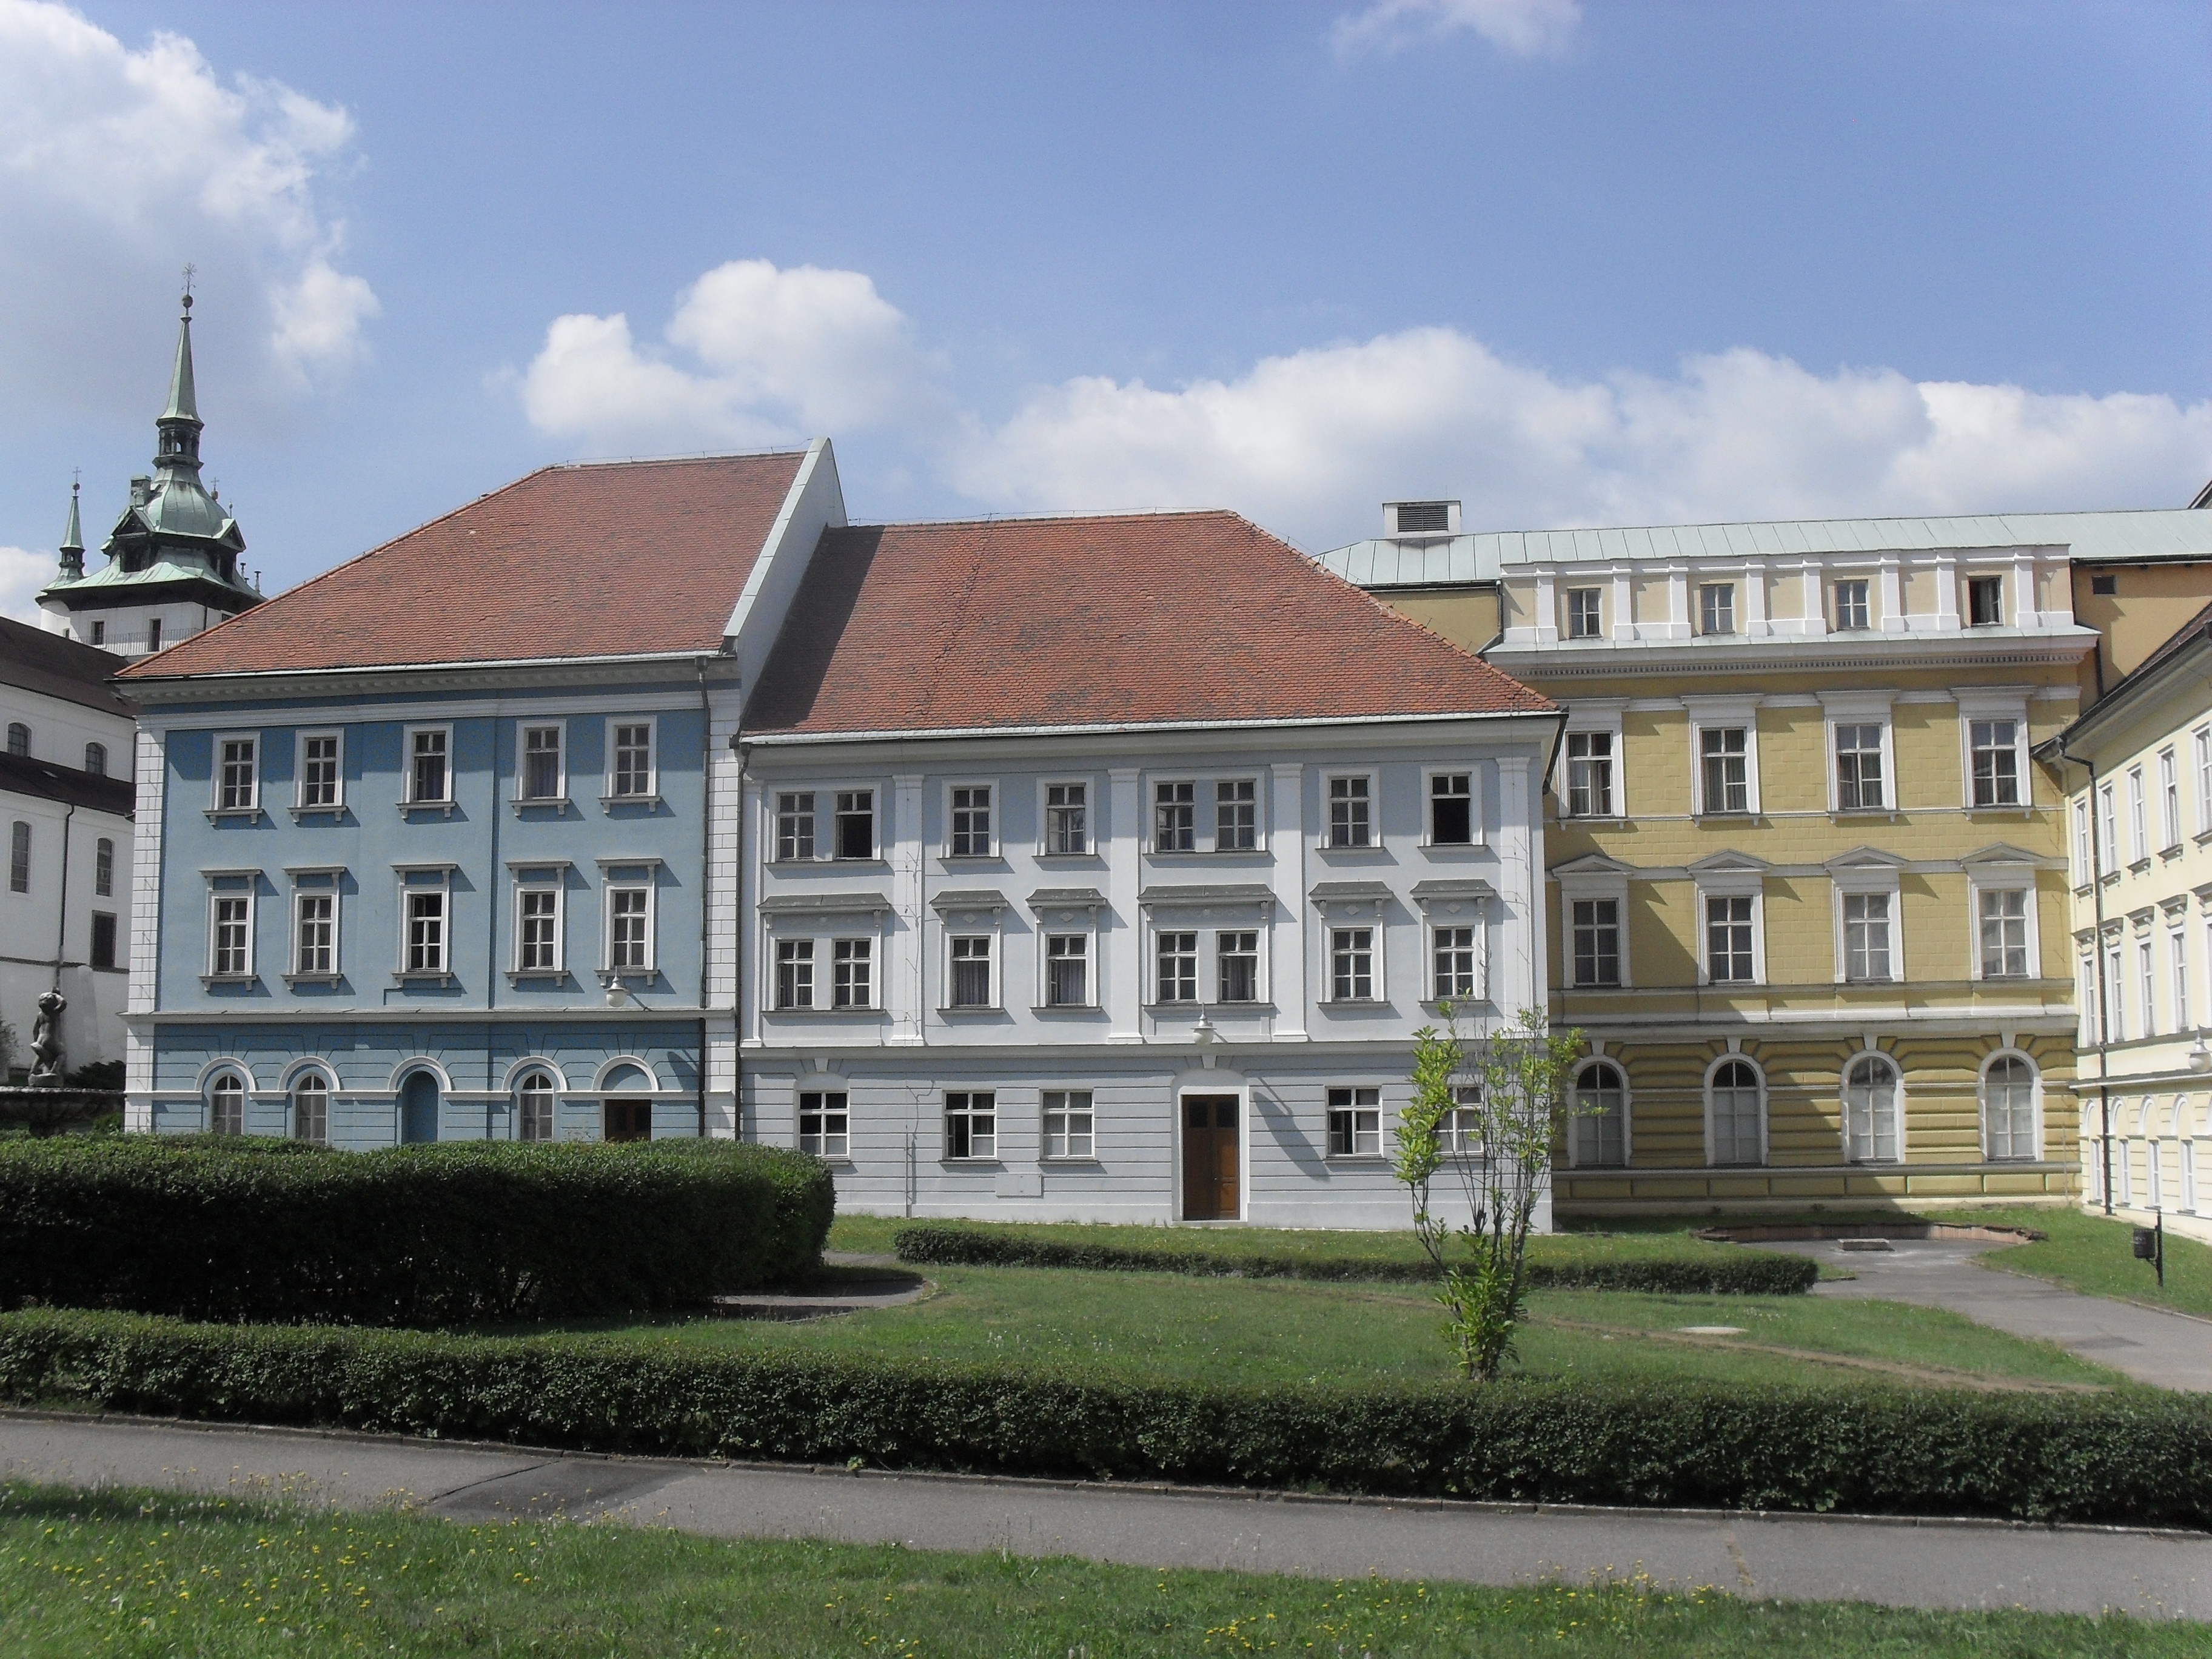
architecture, mansion, house, town, view, building, chateau, palace, home, travel, tower, facade, property, tourism, estate, roofs, destination, beethoven, neighbourhood, manor house, stately home, residential area, teplice